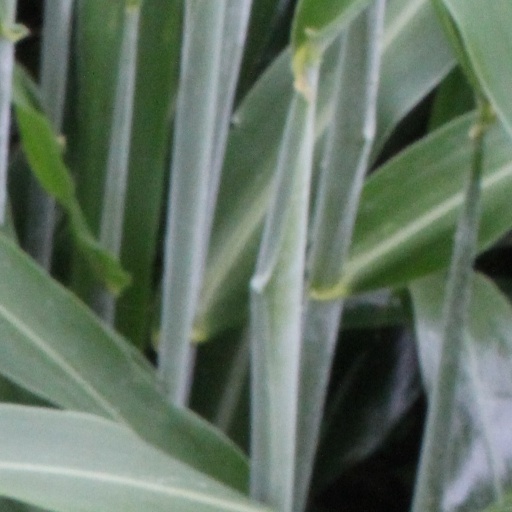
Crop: sorghum